Islamic veiling practices by country

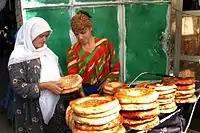
Tajik woman wearing a Hijab

There is no law requiring the veiling of women in Lebanon, and women are free to dress as they wish. Many women choose not to veil. However, 32.4% of Lebanon's population is in fact Christian.